Reccared I

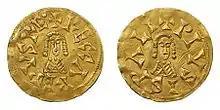
Tremissis of Reccared bearing his effigy

Reccared I (or Recared; ; ; 559 – December 601; reigned 586–601) was the king of the Visigoths, ruling in Hispania, Gallaecia and Septimania. His reign marked a climactic shift in history, with the king's renunciation of Arianism in favour of Nicene Christianity in 587.